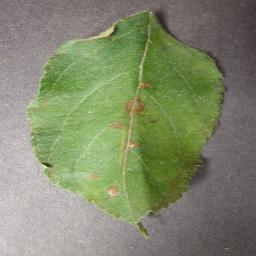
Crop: apple
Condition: cedar_rust